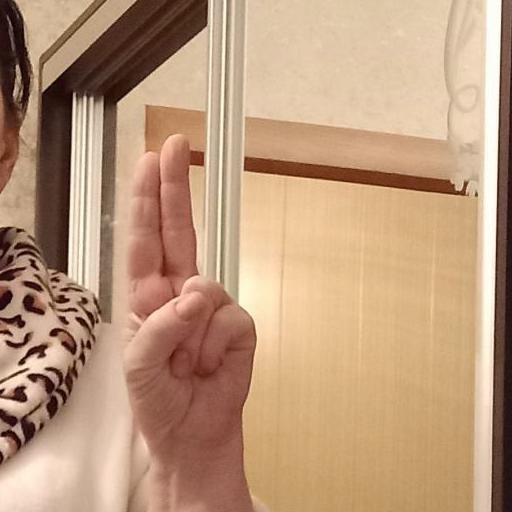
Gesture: two_up